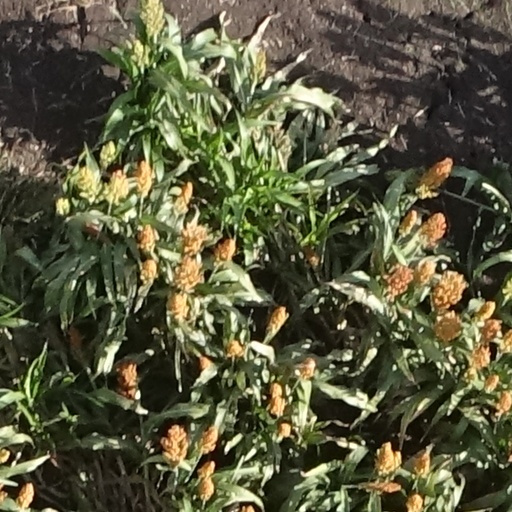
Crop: sorghum